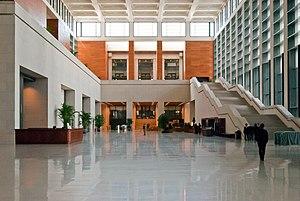
Le musée national de Chine est situé à l'est de la place Tian'anmen, à Pékin, en Chine. Ce musée a pour objectif de montrer les arts et l'histoire de la Chine. Il est dépendant du ministère de la Culture. C'est l'un des plus grands musées du monde.